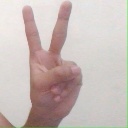
अक्षर: क